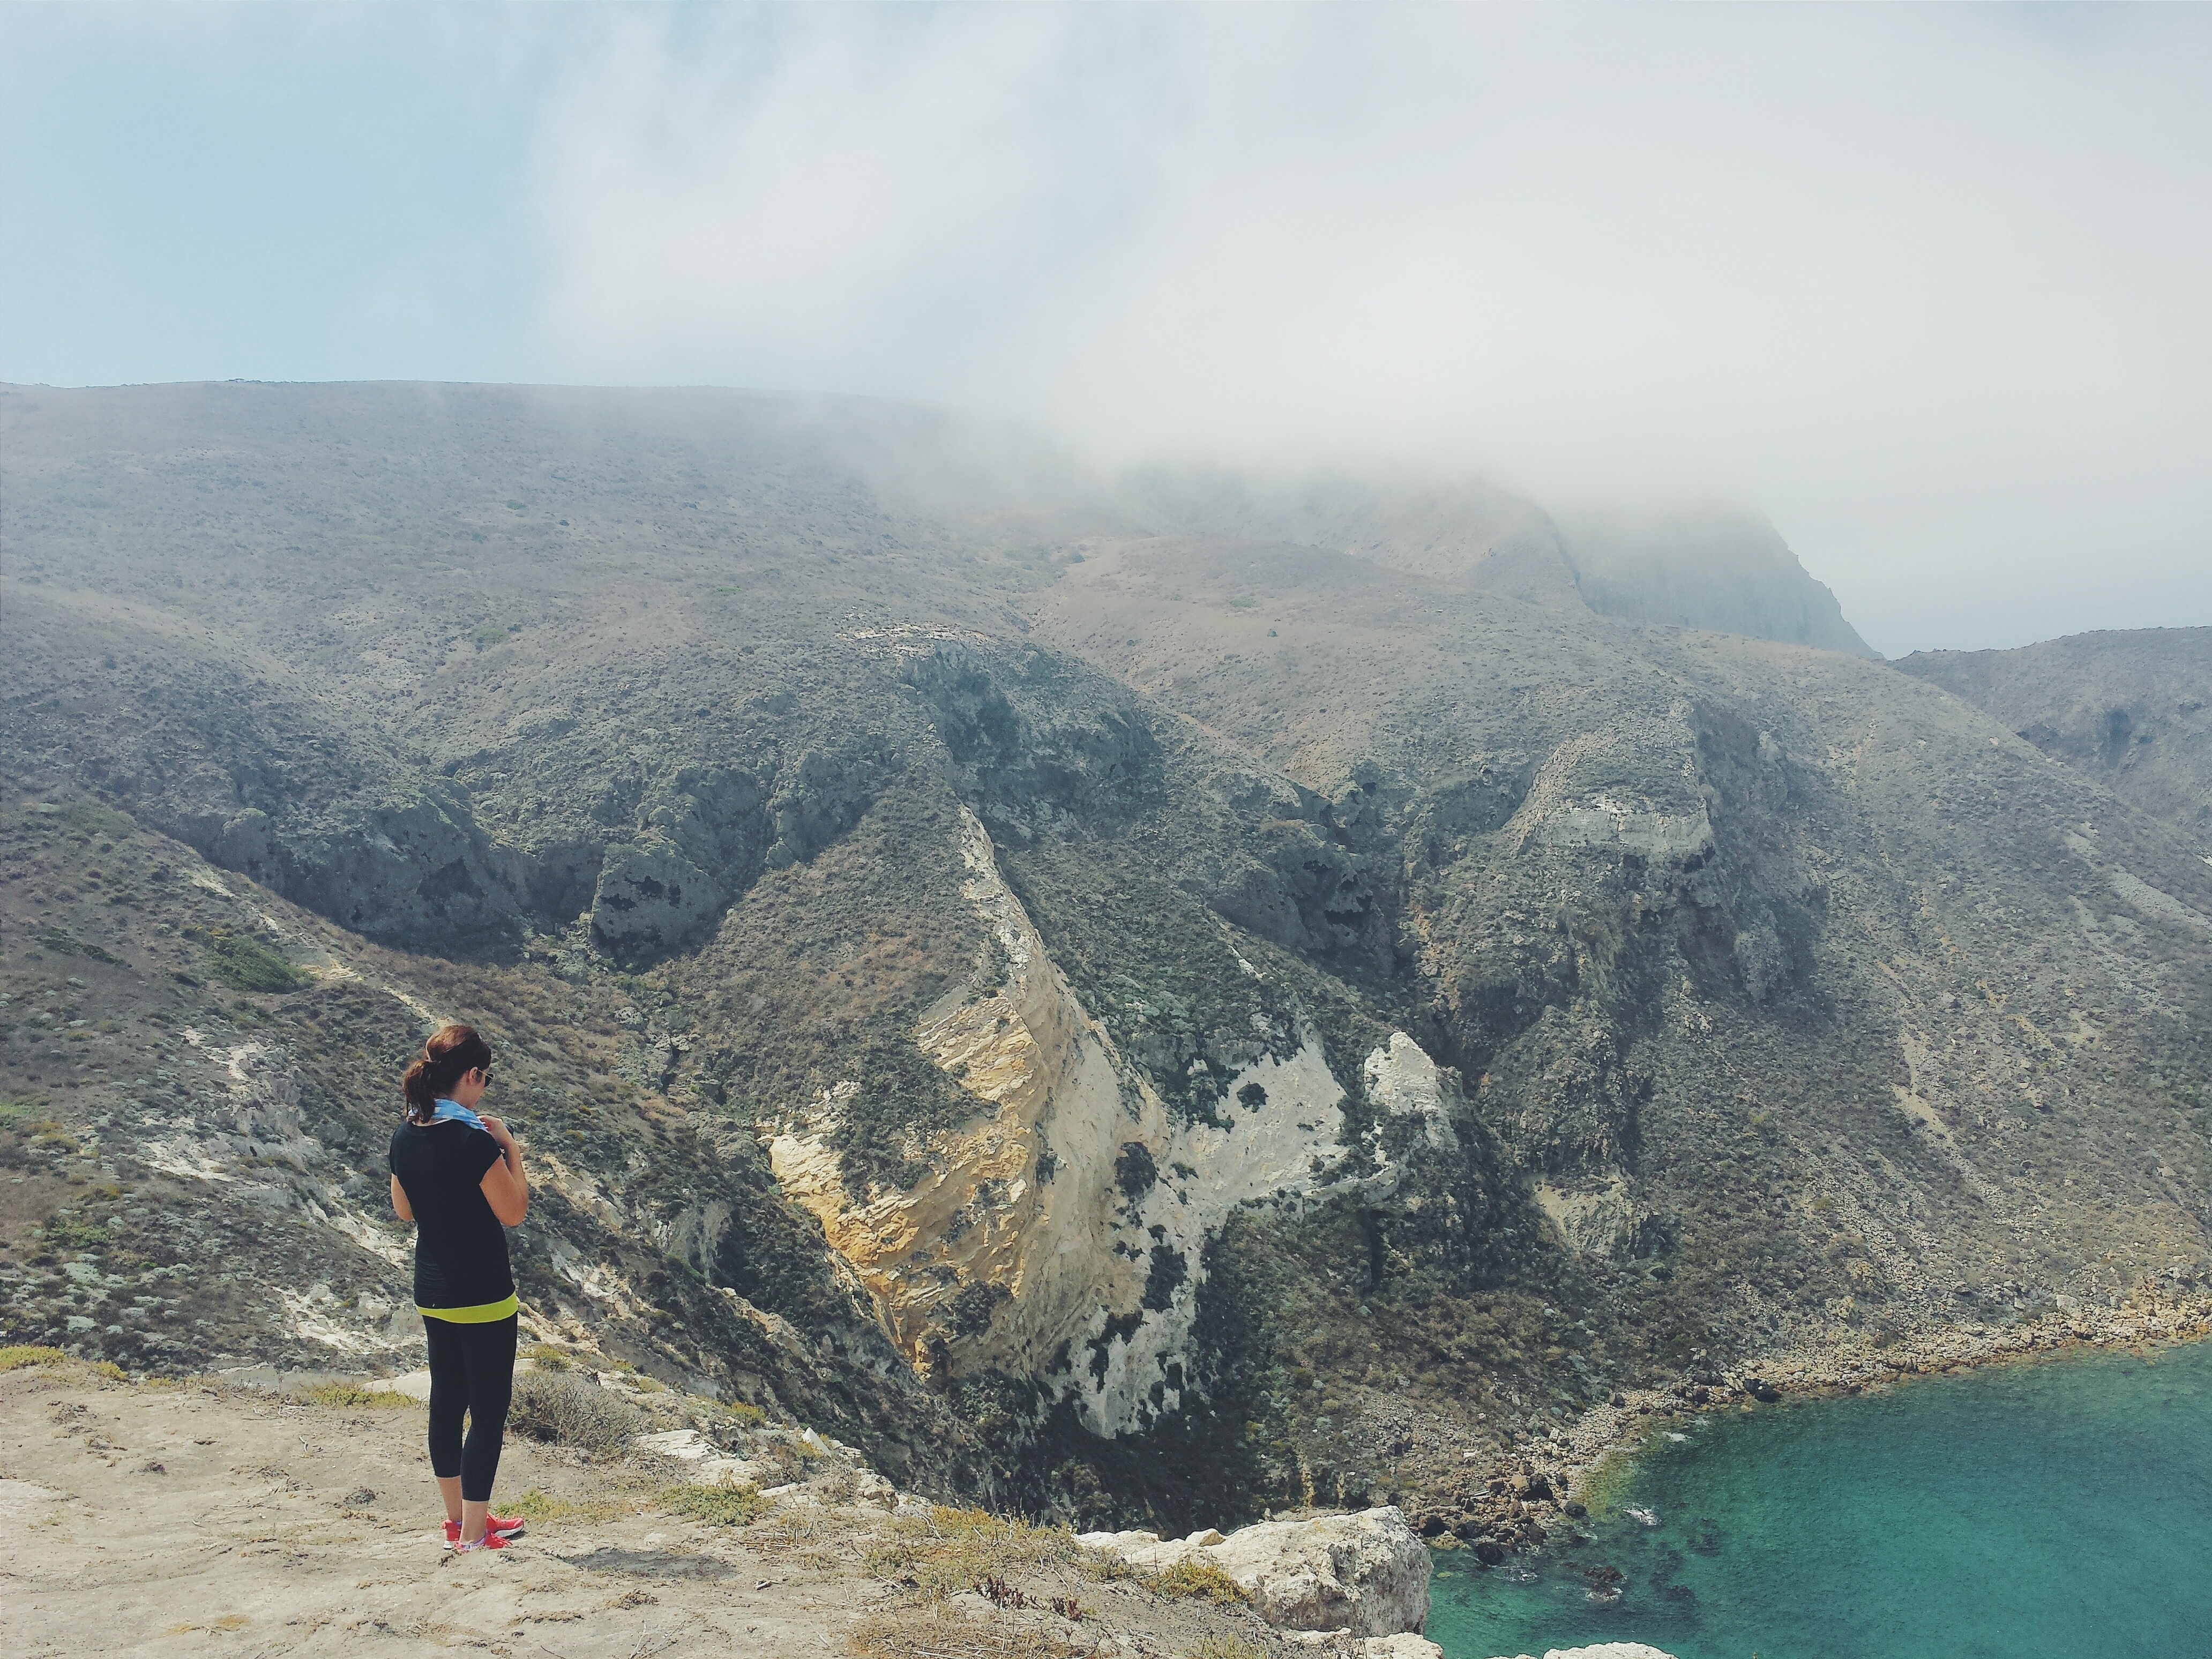
sea, coast, water, walking, mountain, woman, fog, hiking, hill, adventure, mountain range, cliff, extreme sport, terrain, ridge, summit, geology, landform, geographical feature, mountainous landforms